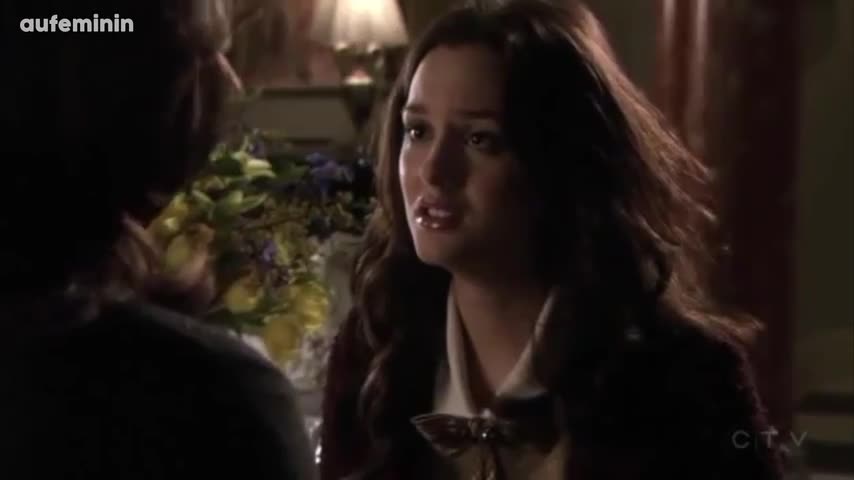
Gender: women